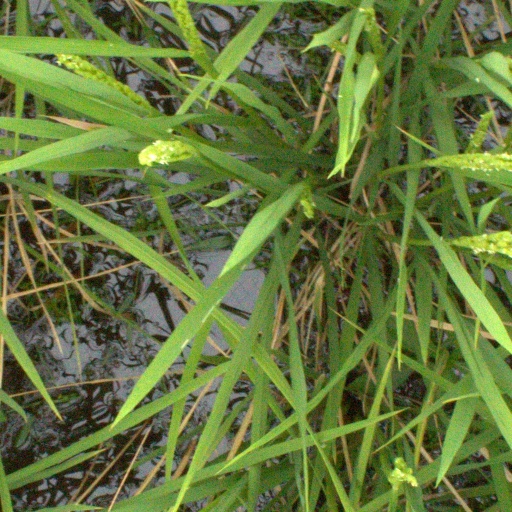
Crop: rice